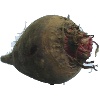
Label: Beetroot 1